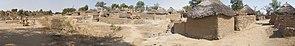
Bibemi est une commune du Cameroun située dans la région du Nord et le département de la Bénoué.